Carl Renezeder

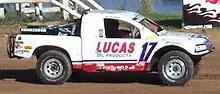
Renezeder at the 2008 Borg-Warner World Championship at Crandon.

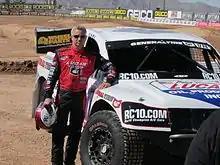
Renezeder at Firebird in 2013

Renezeder raced in CORR between 1994 and 2002, winning nine events. He was part of the Baja 1000 Class 1 winning team in 1994.